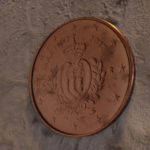
Coin value: 1cent
Country: sm
Edition: 2017